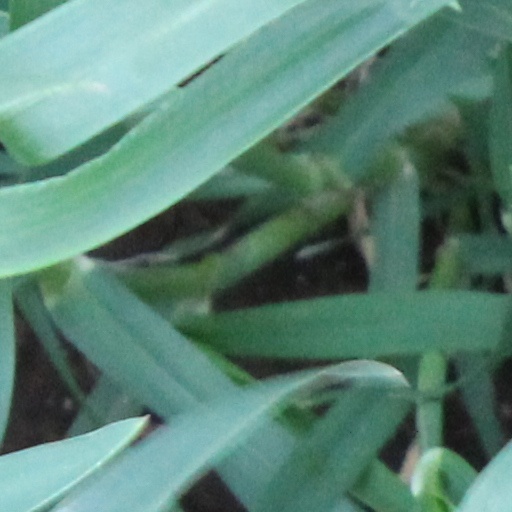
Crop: wheat